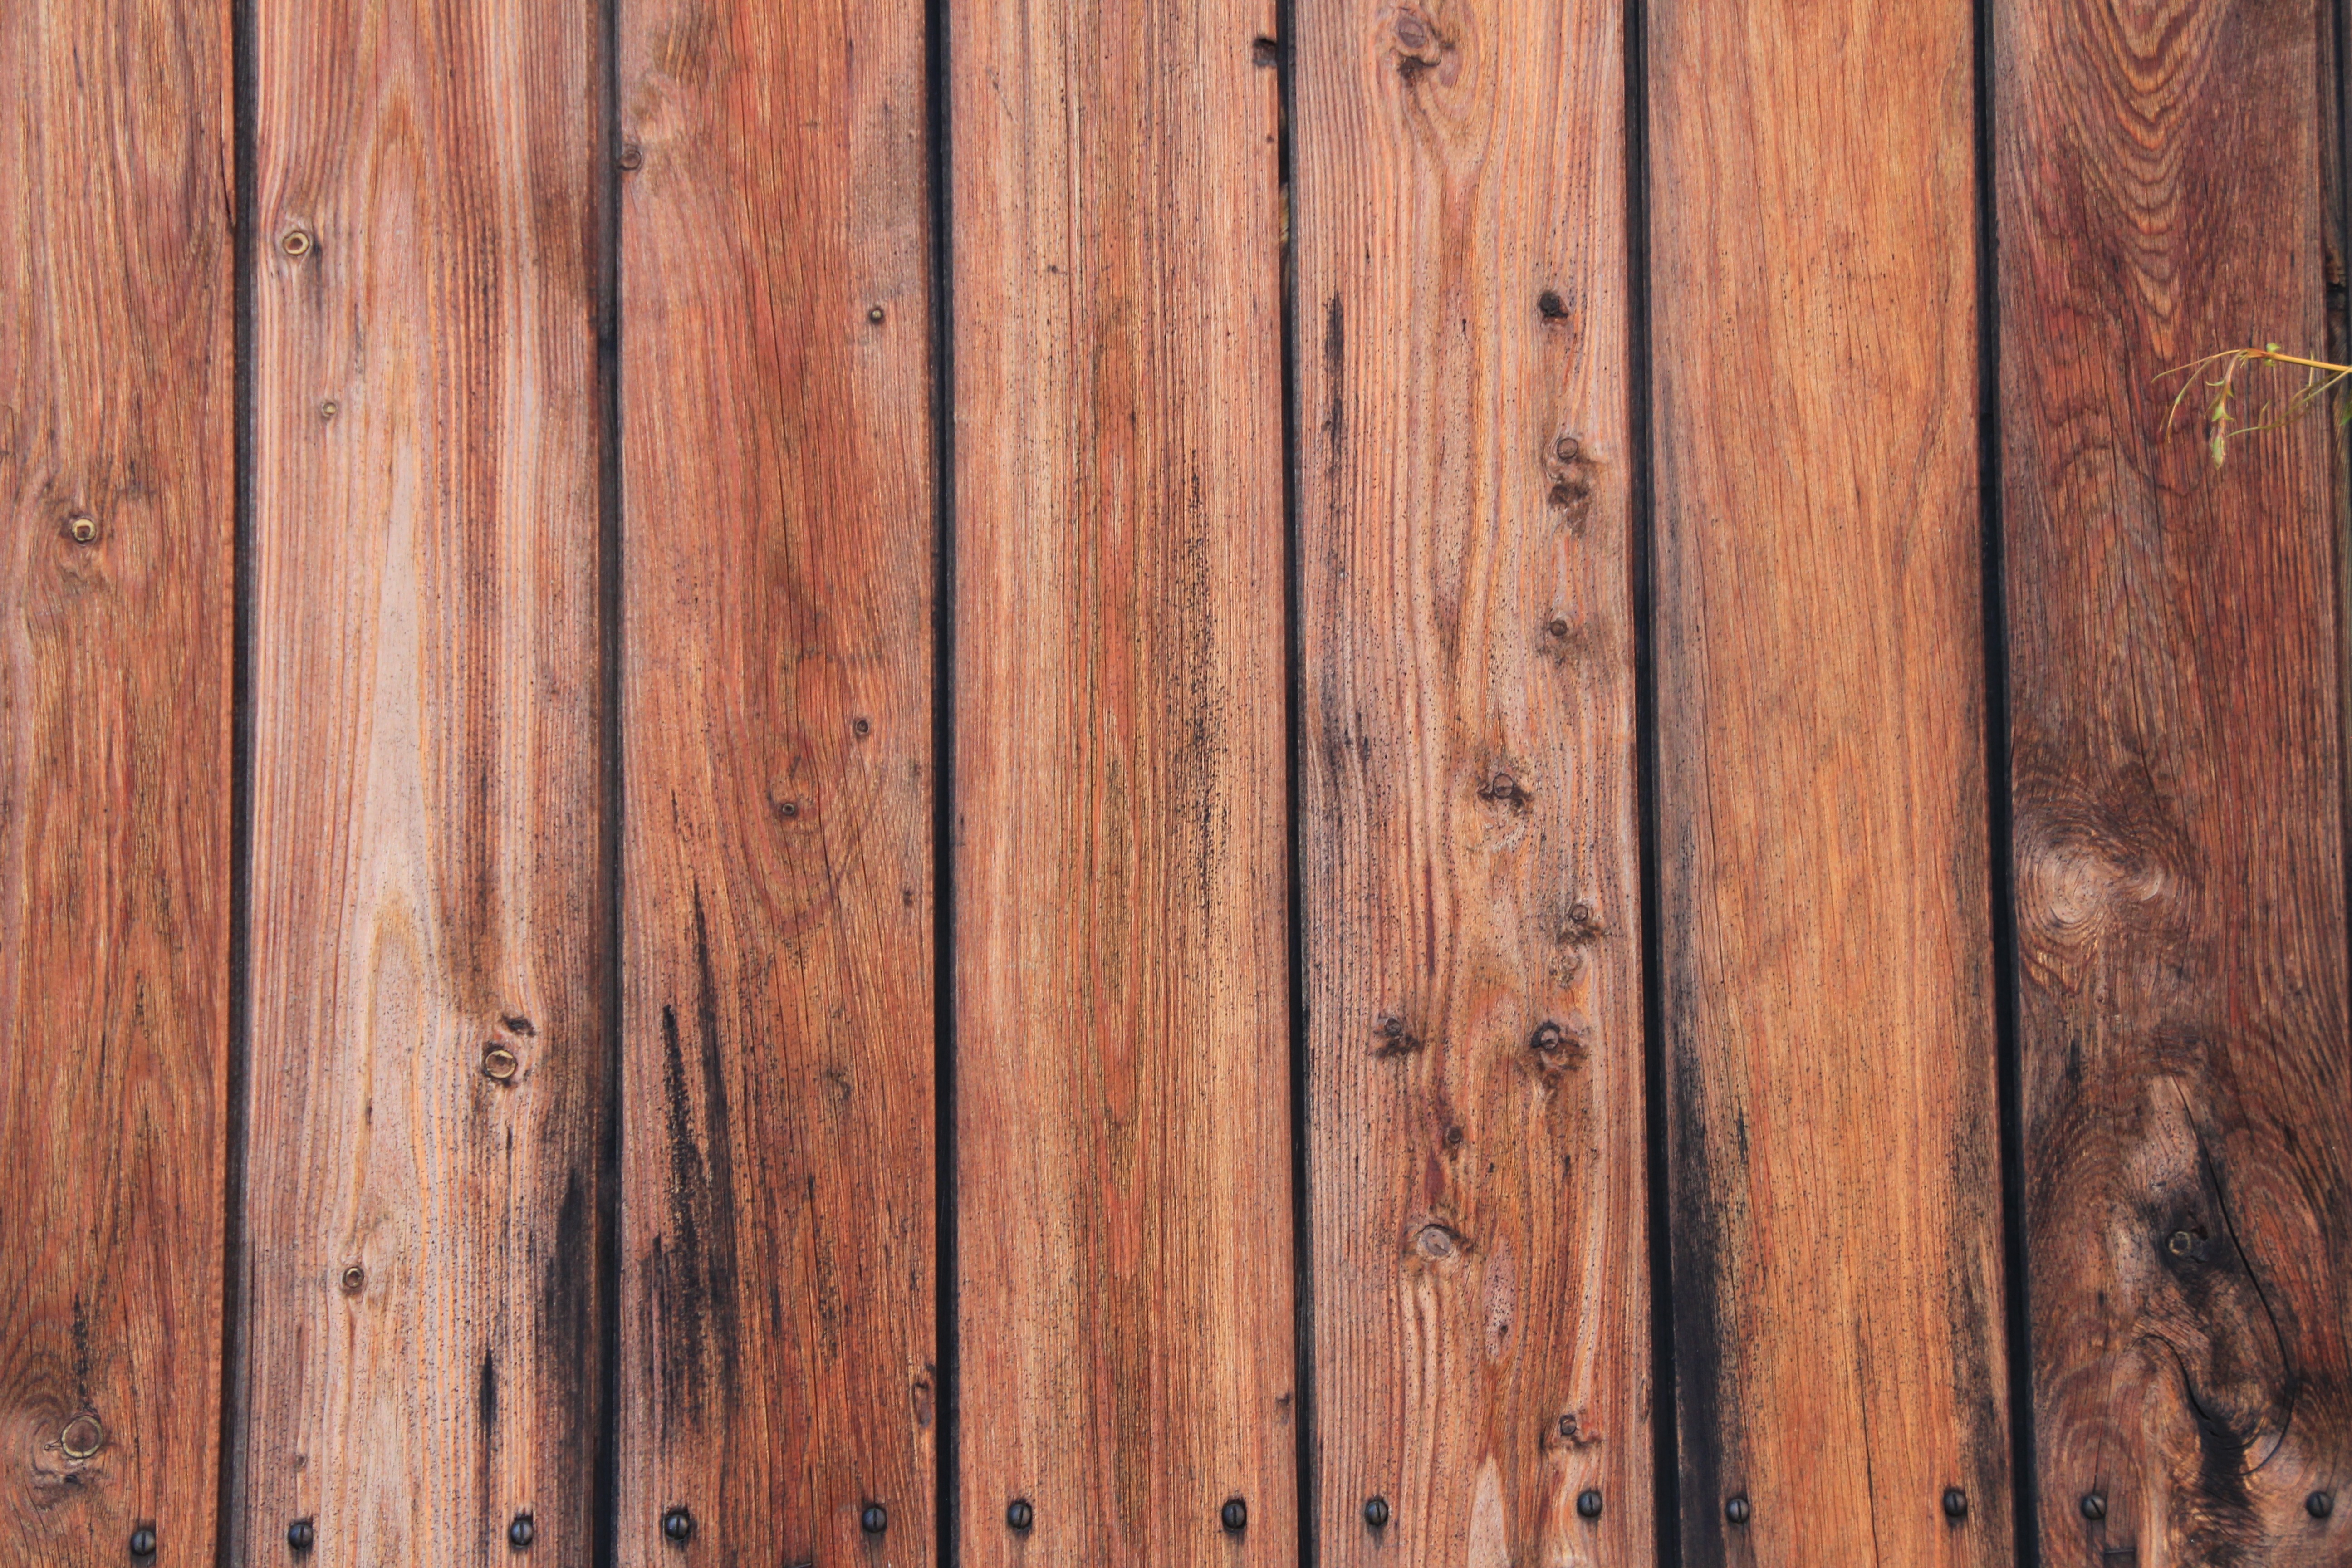
wood, texture, plank, floor, wall, lumber, door, hardwood, boards, nailed, wood fence, wall boards, flooring, wood flooring, laminate flooring, wood stain